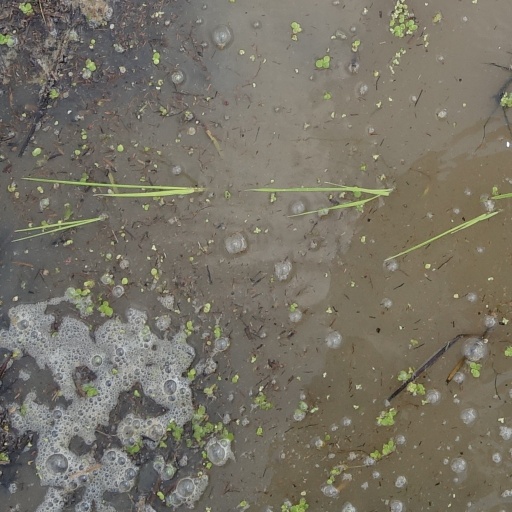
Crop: rice